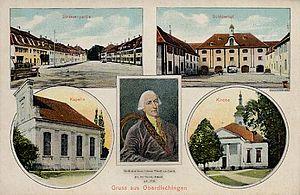
Oberdischingen 1920, le homme est Franz Ludwig Schenk von Castell (1736–1821)